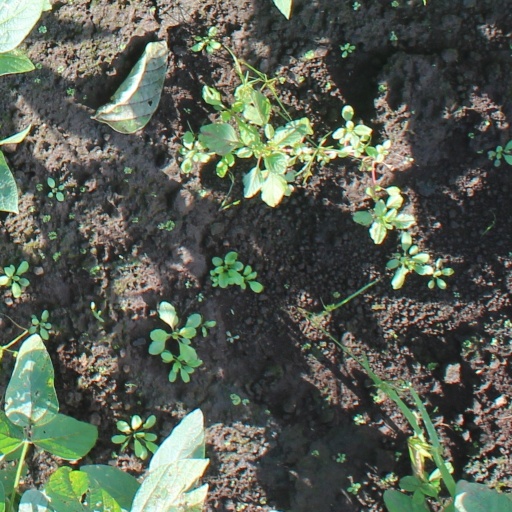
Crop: soybean